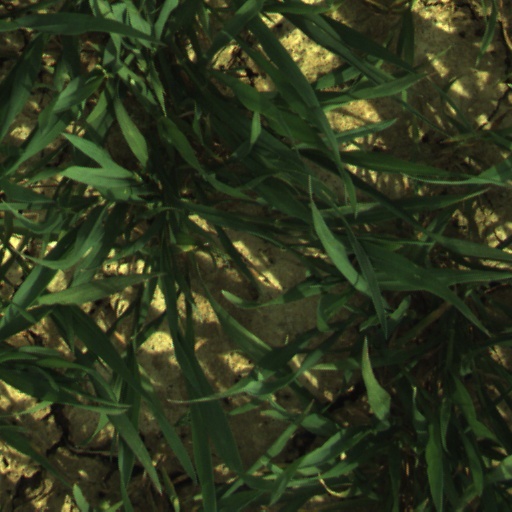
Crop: wheat